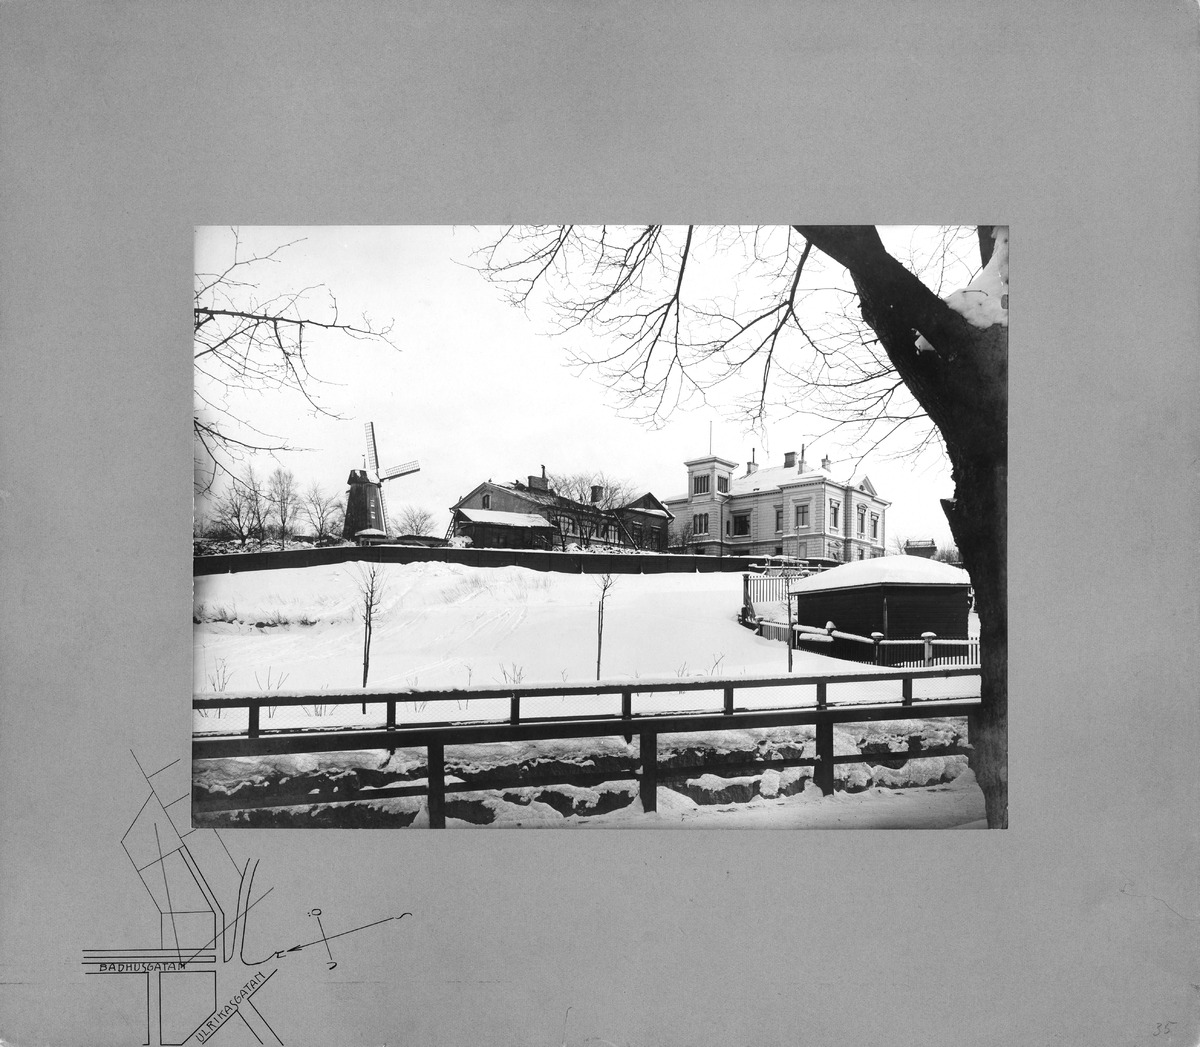
Itäinen kaivopuisto 2 (= Myllytie 2 )
sisällön kuvaus: Itäinen kaivopuisto 2 (= Myllytie 2 ). Tuulimylly Myllykalliolla (= Myllytie 4).Vaalea kivitalo, Itäinen Kaivopuisto 1 (= Myllytie 1 - Itäinen Puistotie 2 ). mustavalkoinen
Kuvaaja: Rosenbröijer, A.E., valokuvaaja
Ajankohta: kuvausaika 1895
Paikka: Suomi, Uusimaa, Helsinki, Kaivopuisto Helsinki, Myllytie 2, 4, 1. itäinen Puistotie 2
Aiheet: Energia tuulimyllyt, huvilat, talvi